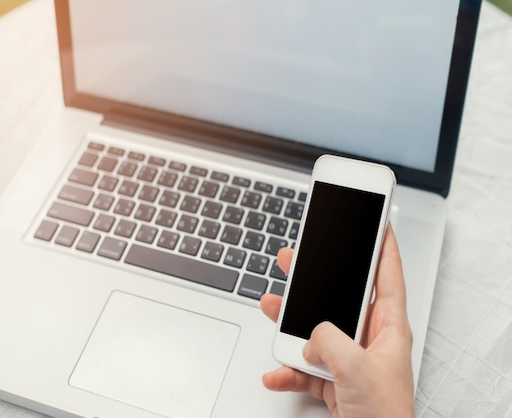
person with a mobile in hand and a laptop behind free photo